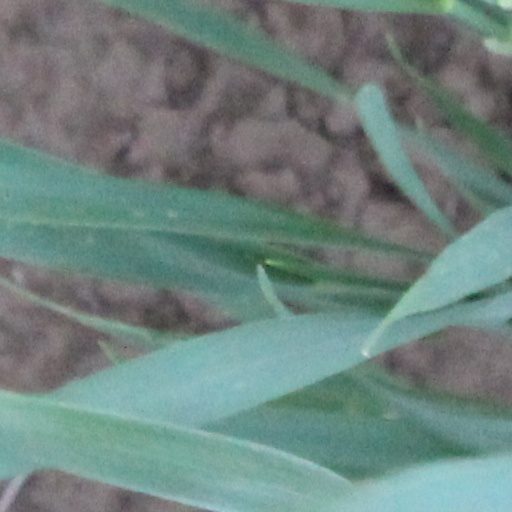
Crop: wheat